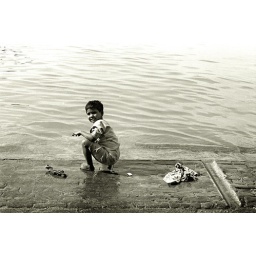
girl washing clothes in ghat